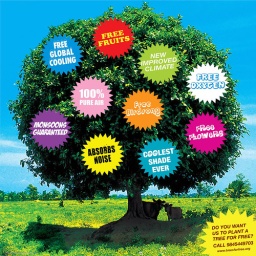
A poster done for an organisation that plants trees for free in bangalore.